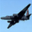
Label: airplane